Fordham University

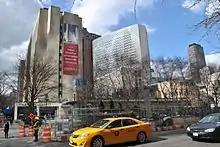
View of the Lincoln Center Campus

All undergraduates pursuing bachelor's degrees at Fordham are required to complete the Core curriculum, a distribution of 17 courses in nine disciplines: English, mathematical/computational reasoning, social science, philosophy and ethics, history, fine arts, religious studies, natural science, and modern or Classical languages. Based on the curriculum established by the Society of Jesus in the sixteenth century, the Core is shared by Jesuit schools all over the world and emphasizes the liberal arts as a basis of education.